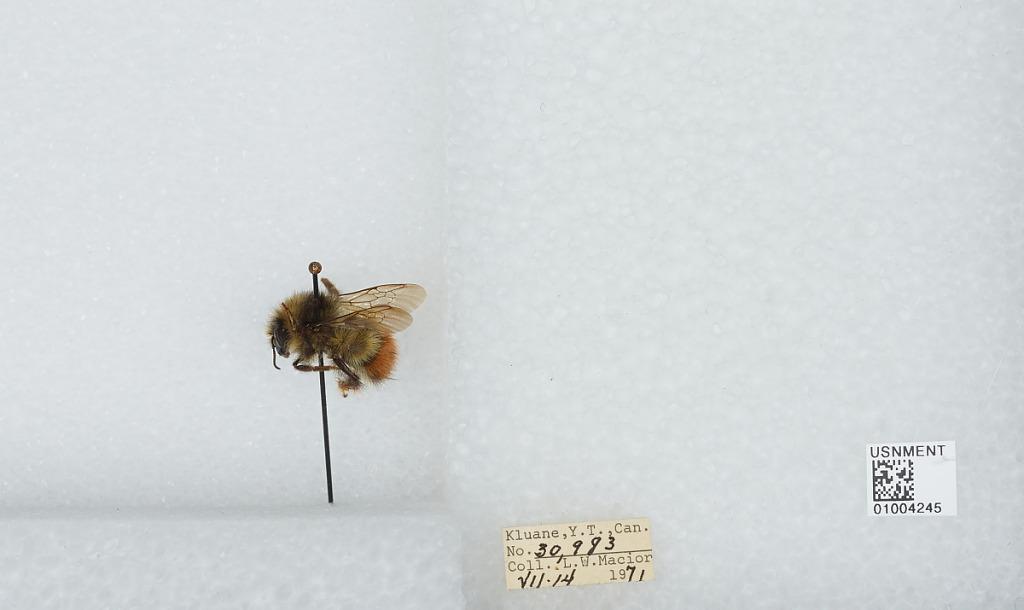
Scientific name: Bombus (Pyrobombus) flavifrons Cresson
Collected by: L. Macior
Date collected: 1971-7-14
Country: Canada
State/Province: Yukon Territory
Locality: Kluane
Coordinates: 60.75, -139.5